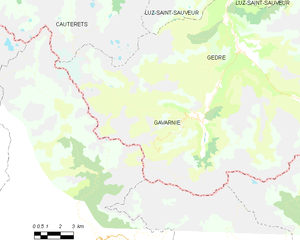
Gavarnie est une ancienne commune française, située dans le département des Hautes-Pyrénées, en région Occitanie, devenue le 1ᵉʳ janvier 2016 une commune déléguée au sein de la commune nouvelle de Gavarnie-Gèdre.